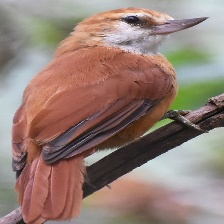
Species: GREAT XENOPS
Scientific name: MEGAXENOPS PARNAGUAE